History of Freiburg

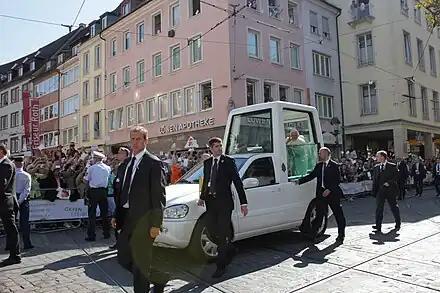
Pope Benedict XVI travelling in the popemobile through the centre of Freiburg

In 2002, Dieter Salomon was the first politician of the "Green Party" to be elected as mayor of a German city.